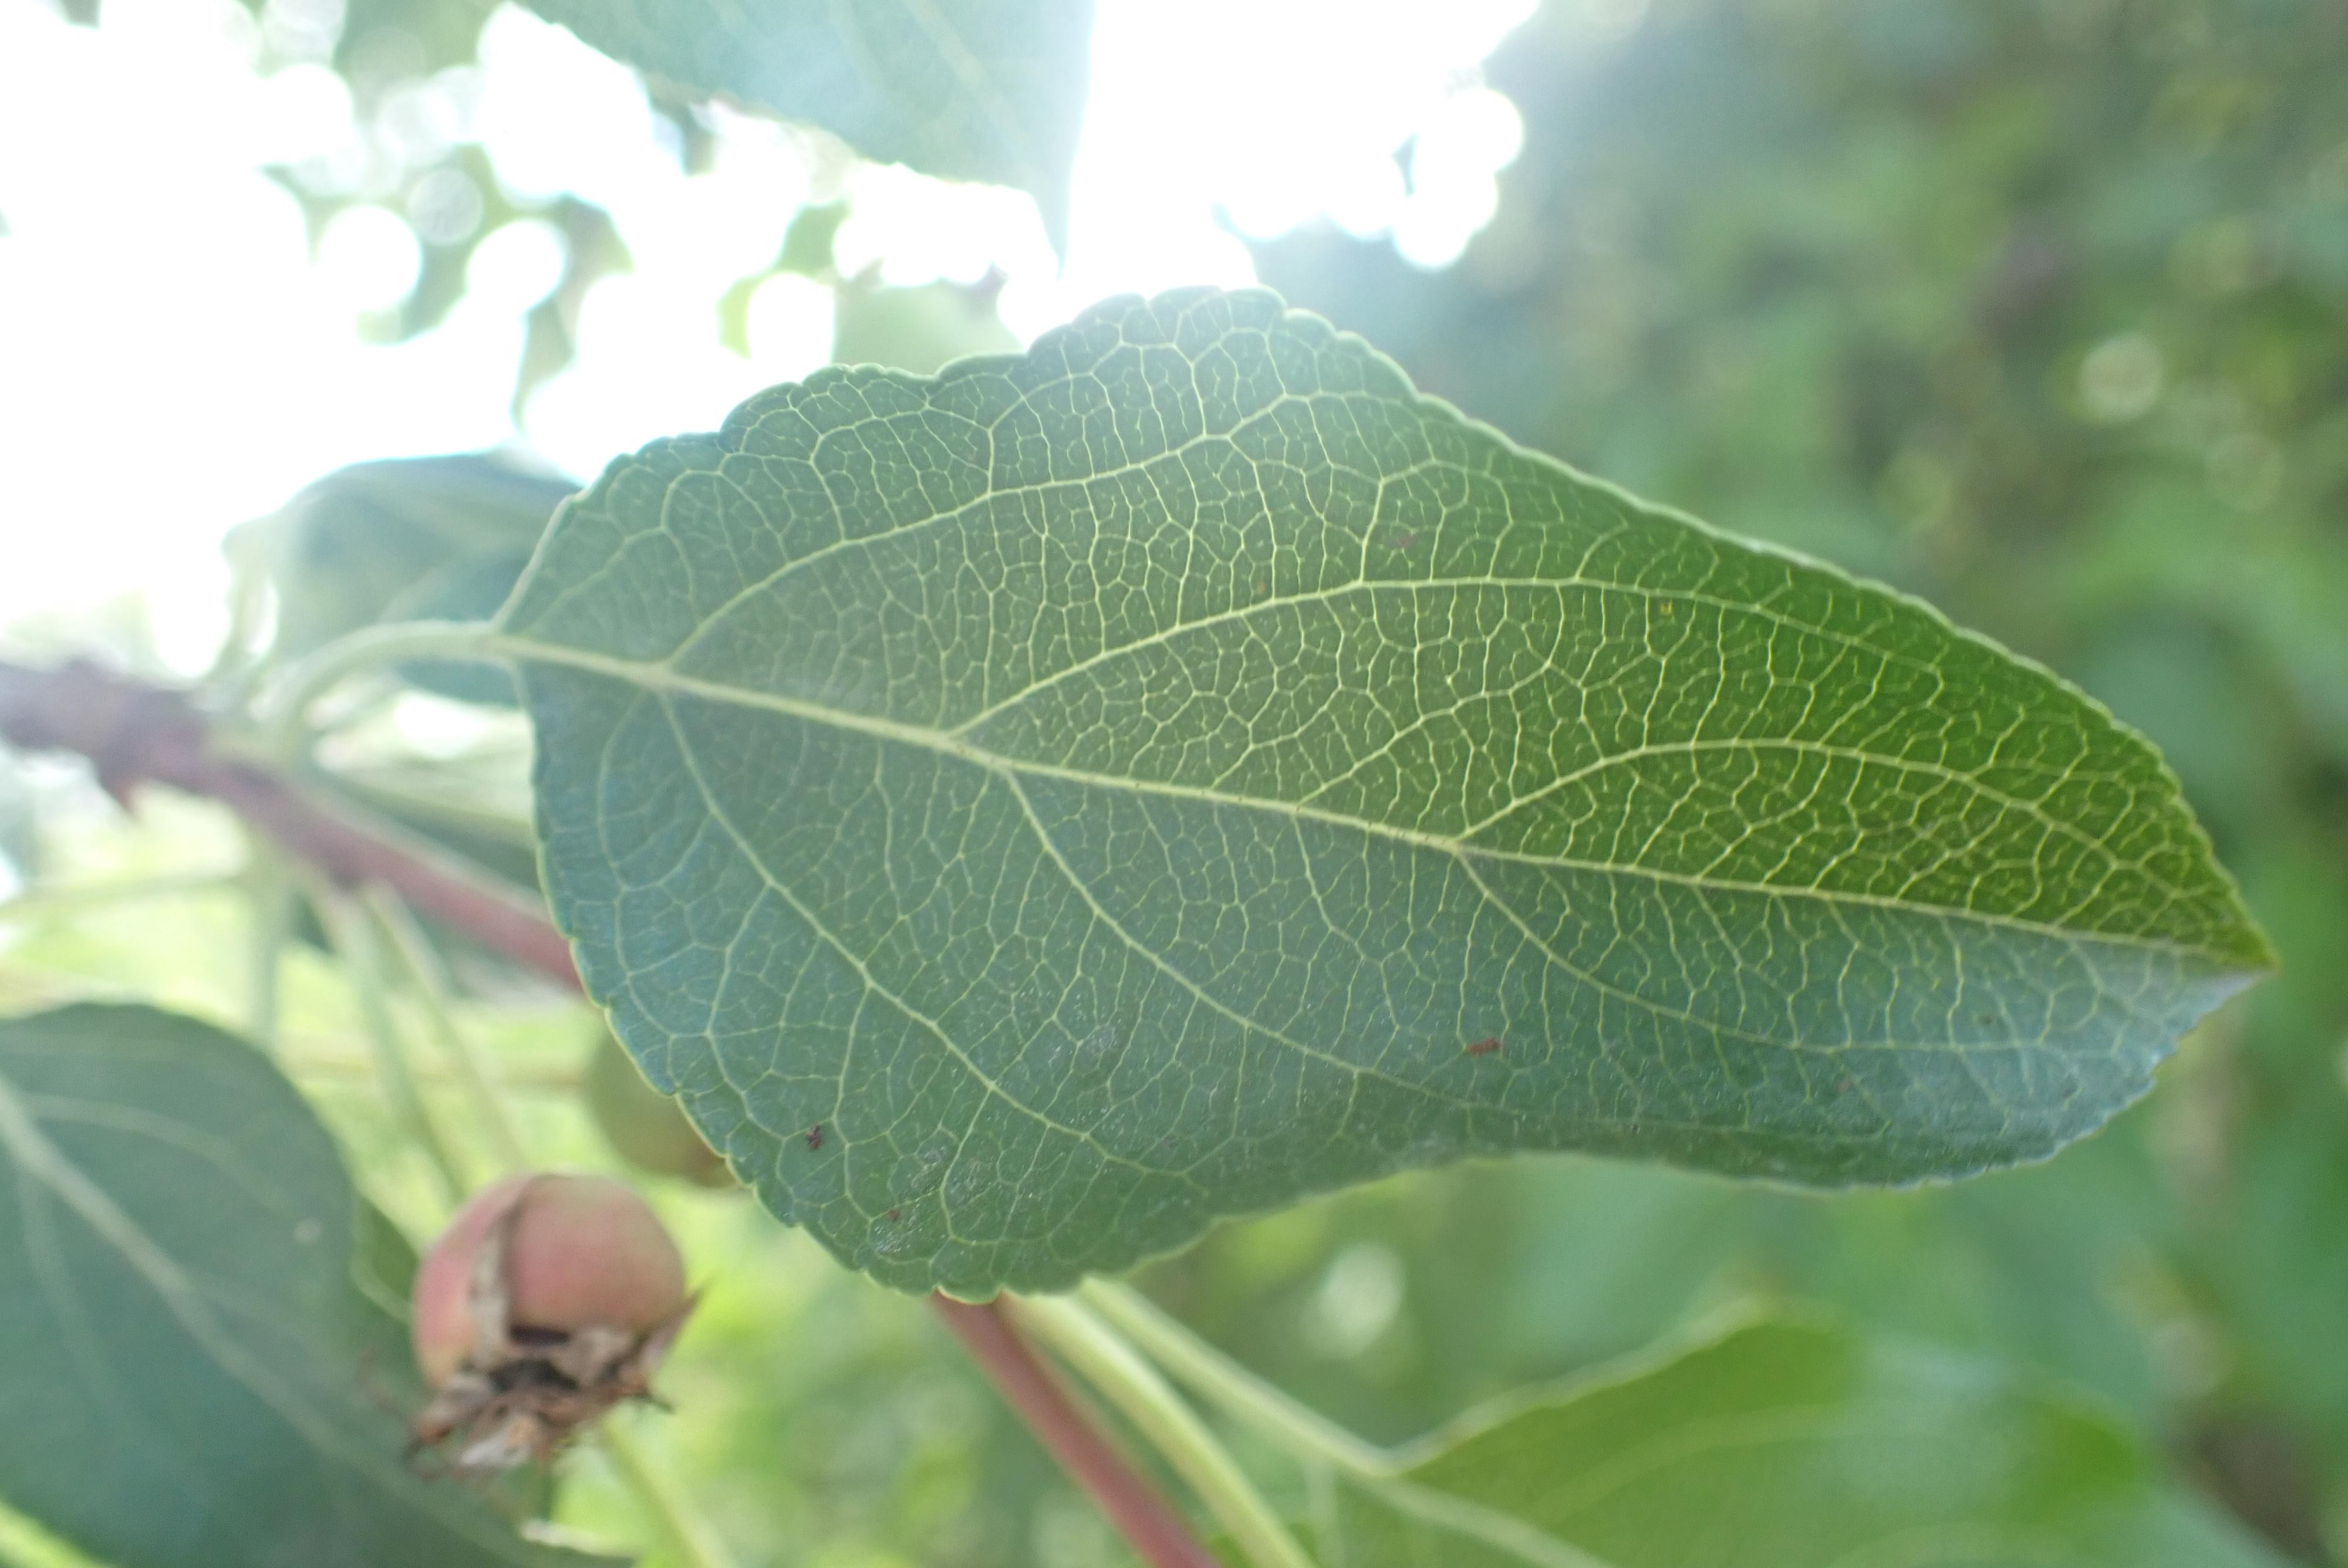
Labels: healthy